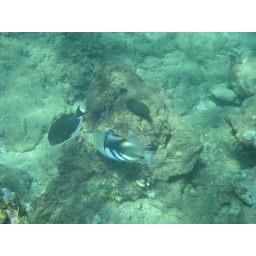
taken while snokeling off Maui. taken while snokeling off Maui. Some off a boat near Molikini and some off beach near 4 Seasons at Waileia. taken while snokeling off Maui. Some off a boat near Molikini and some off beach near 4 Seasons at Waileia.